Philippine Olympic Committee

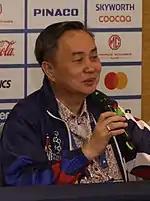
Abraham Tolentino, the president of the POC since July 28, 2019.

The Philippine Olympic Committee is governed by its executive board, which composes the chairman, president, first and second vice president, secretary general, treasurer, auditor and the immediate past president. The executive board is also joined by four members elected by the board members and any IOC members present in the country. The executive board holds at least one meeting every month and makes valid acts if majority of its members are present which is seven or more person in all cases. Decisions by the POC are voted upon by the members of the executive board and in case of a tie, the chairman decides upon the matter concerned.